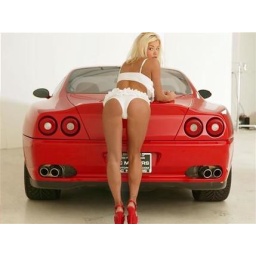
Girl in white lingerie leaning over the back of a red Ferrari.